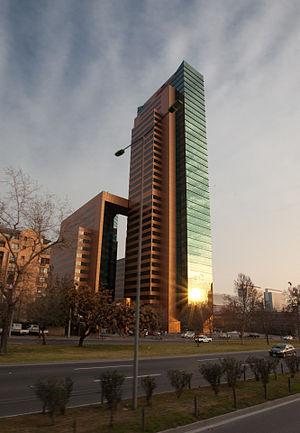
L'Hotel Marriott Santiago de Chile est un gratte-ciel situé à Santiago au Chili. Construit de 1997 à 1999 et mesure 130 mètres de hauteur, il abrite un hôtel de la chaine Marriott de 280 chambres.